Remi Hirano

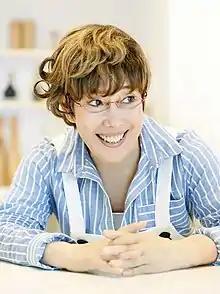
2018

is a Japanese chef, TV personality, and chanson singer. Her father is French-American-Japanese writer Imao Hirano. Her husband is illustrator Makoto Wada. Her eldest son is Sho Wada, member of the band Triceratops, and whose wife is the actress Juri Ueno. The wife of her second son is chef and model Asuka Wada. Her grandfather is Japanese art historian and jurist Henry Pike Bowie.